Sam Houston and slavery

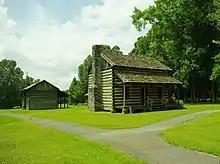
Reconstruction of an early 19th-century Cherokee farm in Tennessee. By the mid-18th century, Cherokee bands that Houston was associated with had adopted an agrarian lifestyle. Jolly's house was like the houses built by successful Southern planters and other European Americans. Indian agent Return J. Meigs described Jolly's house as "one of the largest... finest homes in the South." Photograph by Brian Stansberry, Creative Commons 3.0 license

Houston's elder brother placed him in a job at a trading post. He later decided to follow his adventuresome spirit and ran away to a Cherokee village led by Chief John Jolly (Cherokee: "Oolooteeskee") on Hiwassee Island. He was welcomed into a community of Native Americans who lived in log cabins. They were farmers and slaveholders, who had a written language. Houston, who wore the clothing of the Cherokees, lived in the village until he was about 18 years of age.